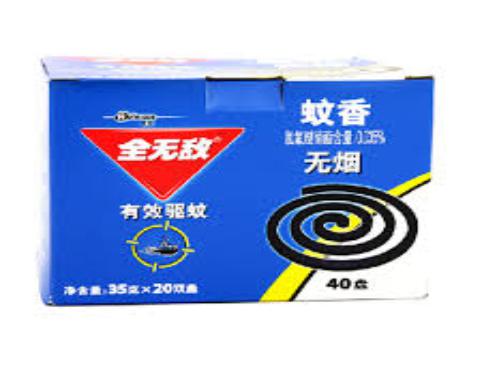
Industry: Necessities